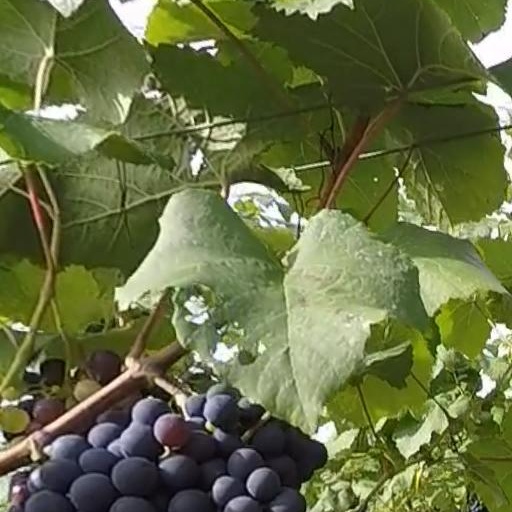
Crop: grape